Rhea County, Tennessee

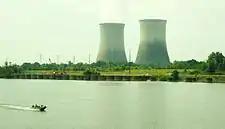
The cooling towers of Watts Bar Nuclear Generating Station, with the Tennessee River in the foreground

According to the U.S. Census Bureau, the county has a total area of , of which (6.3%) are covered by water.